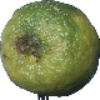
Label: limes